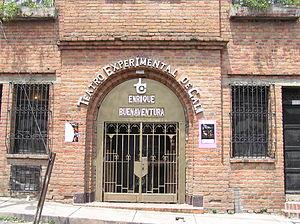
Enrique Buenaventura, né le 19 février 1925 à Cali et mort le 31 décembre 2003 dans la même ville, est un acteur, écrivain, metteur en scène et réalisateur colombien.
Le Teatro Experimental de Cali est un théâtre fondé en 1955 par Enrique Buenaventura dans la ville de Cali, en Colombie. Il est actuellemant dirigé par Jacqueline Vidal.